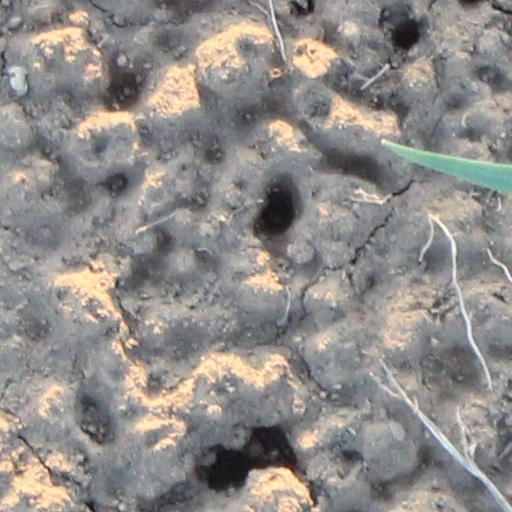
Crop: wheat